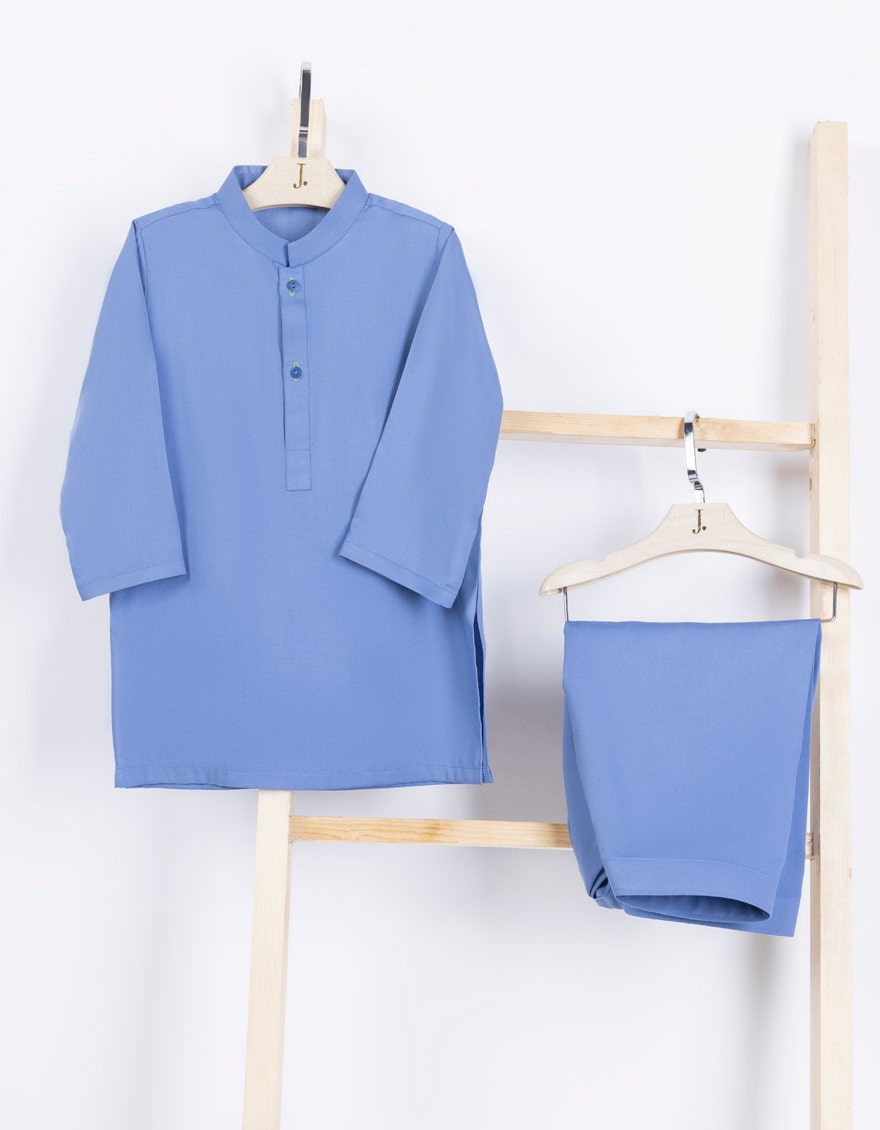
blue karman tunic